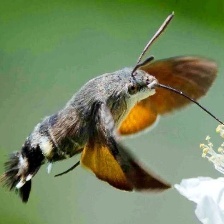
Species: HUMMING BIRD HAWK MOTH